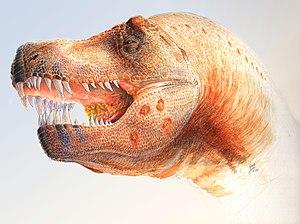
Tyrannosaurus, communément appelé tyrannosaure, est un genre éteint de dinosaures théropodes appartenant à la famille des Tyrannosauridae et ayant vécu durant la partie supérieure du Maastrichtien, dernier étage du système Crétacé, il y a environ 68 à 66 millions d'années, dans ce qui est actuellement l'Amérique du Nord. Tyrannosaurus rex, dont l'étymologie du nom signifie « roi des lézards tyrans », est l'une des plus célèbres espèces de dinosaure et l'unique espèce de Tyrannosaurus si le taxon Tarbosaurus bataar n'est pas considéré comme faisant partie du même genre. Tyrannosaurus fut l'un des derniers dinosaures non-aviens à avoir vécu jusqu'à l'extinction survenue à la limite Crétacé-Paléocène il y a 66 millions d'années.
Albertosaurus est un genre éteint de dinosaures théropodes appartenant à la famille des Tyrannosauridae et à la sous-famille des Albertosaurinae. Il a vécu dans l'Ouest de l'Amérique du Nord au début du Maastrichtien.